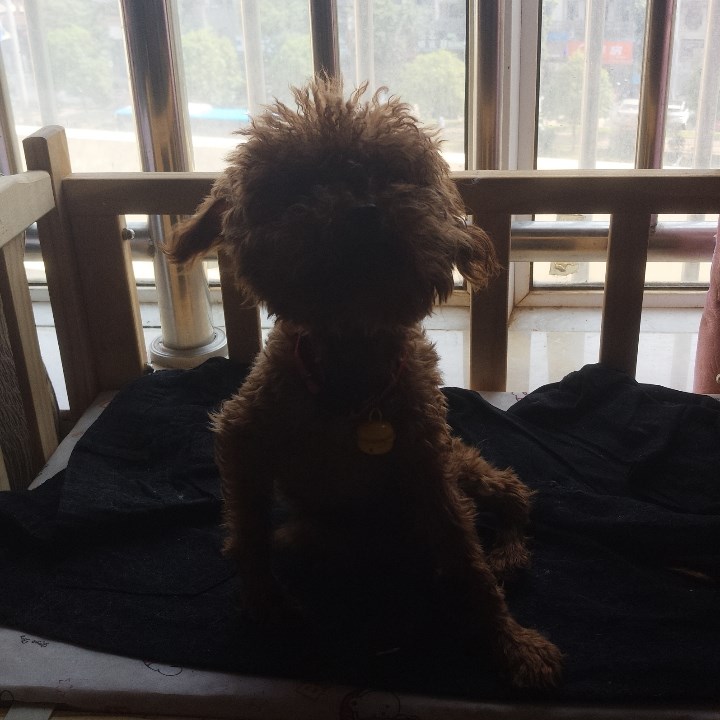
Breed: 2925-n000114-toy_poodle